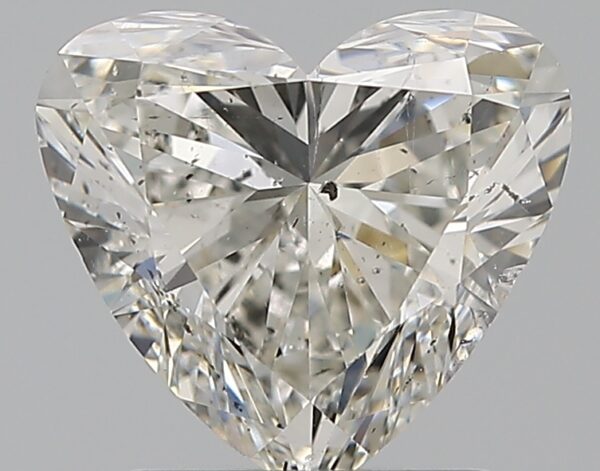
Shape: heart
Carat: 1.51
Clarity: SI2
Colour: I
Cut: EX
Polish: EX
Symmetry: EX
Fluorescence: F
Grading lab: GIA
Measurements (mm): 7.3 x 8.05 x 4.43